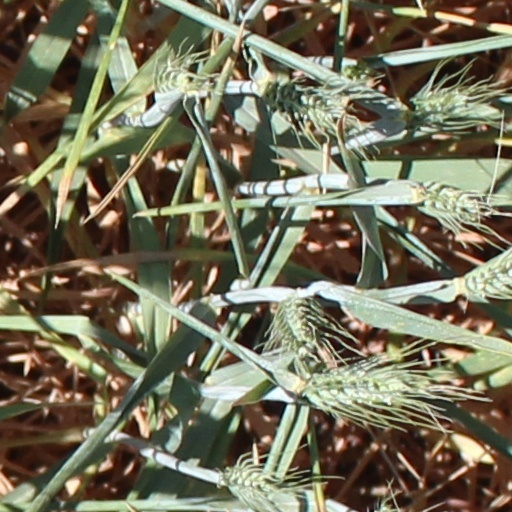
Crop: wheat